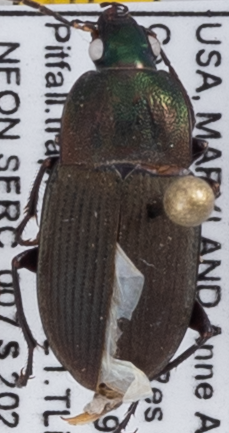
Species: Chlaenius tomentosus
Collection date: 2021-09-16
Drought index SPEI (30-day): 0.602
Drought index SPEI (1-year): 0.8
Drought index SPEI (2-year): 1.45